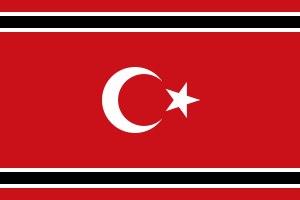
Aceh est une province d'Indonésie, située sur la pointe nord de l'île de Sumatra. Ses habitants sont les Acehnais ou Achinais. Sa superficie est de 57 366 km² et sa population est estimée à environ quatre millions de personnes, presque deux pour cent de la population indonésienne.
Le Mouvement de libération d'Aceh est un mouvement séparatiste de la région indonésienne d'Aceh à Sumatra.